2013 Colorado wildfires

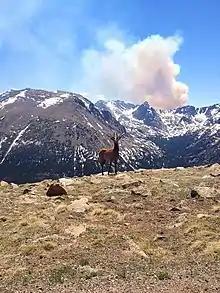
Smoke from the Big Meadows fire rises above the continental divide as seen from Trail Ridge Road. A Rocky Mountain elk stands in the foreground.

The Big Meadows Fire started on June 10, about five miles north of Grand Lake, in Rocky Mountain National Park. The fire was caused by a lightning strike and was contained at 653 acres on June 24.